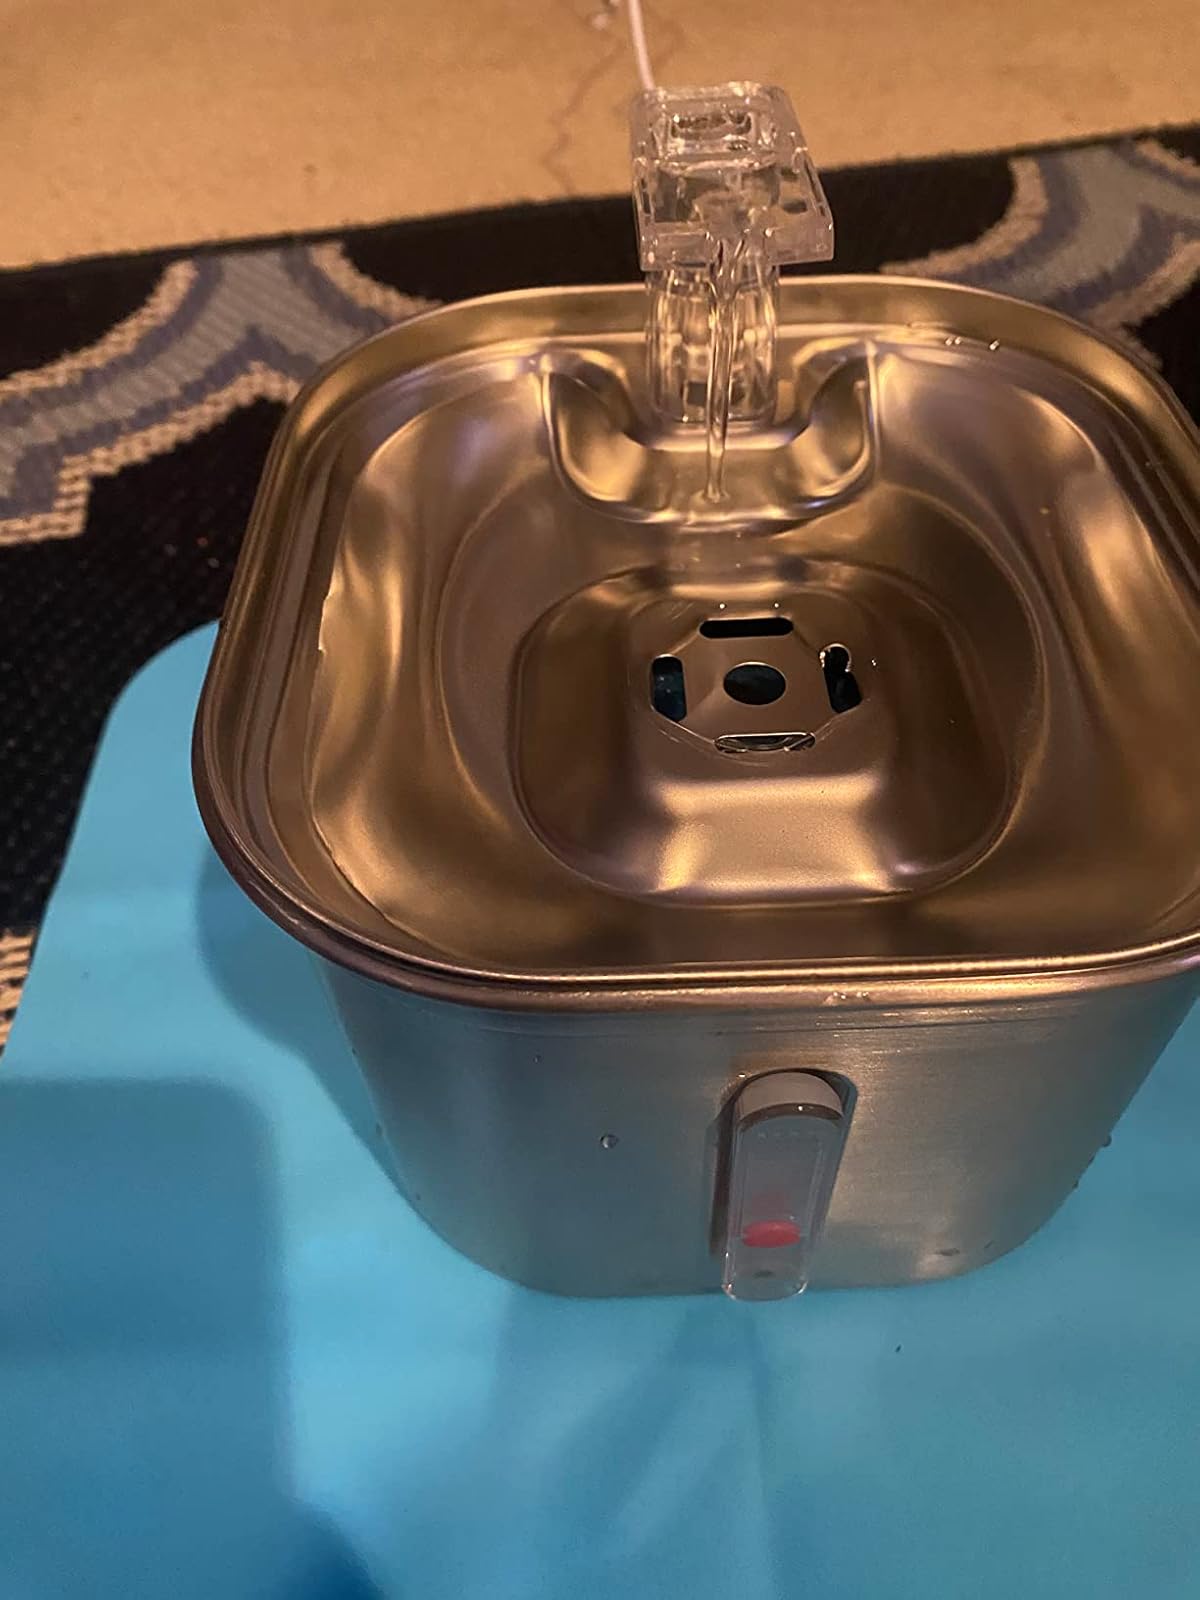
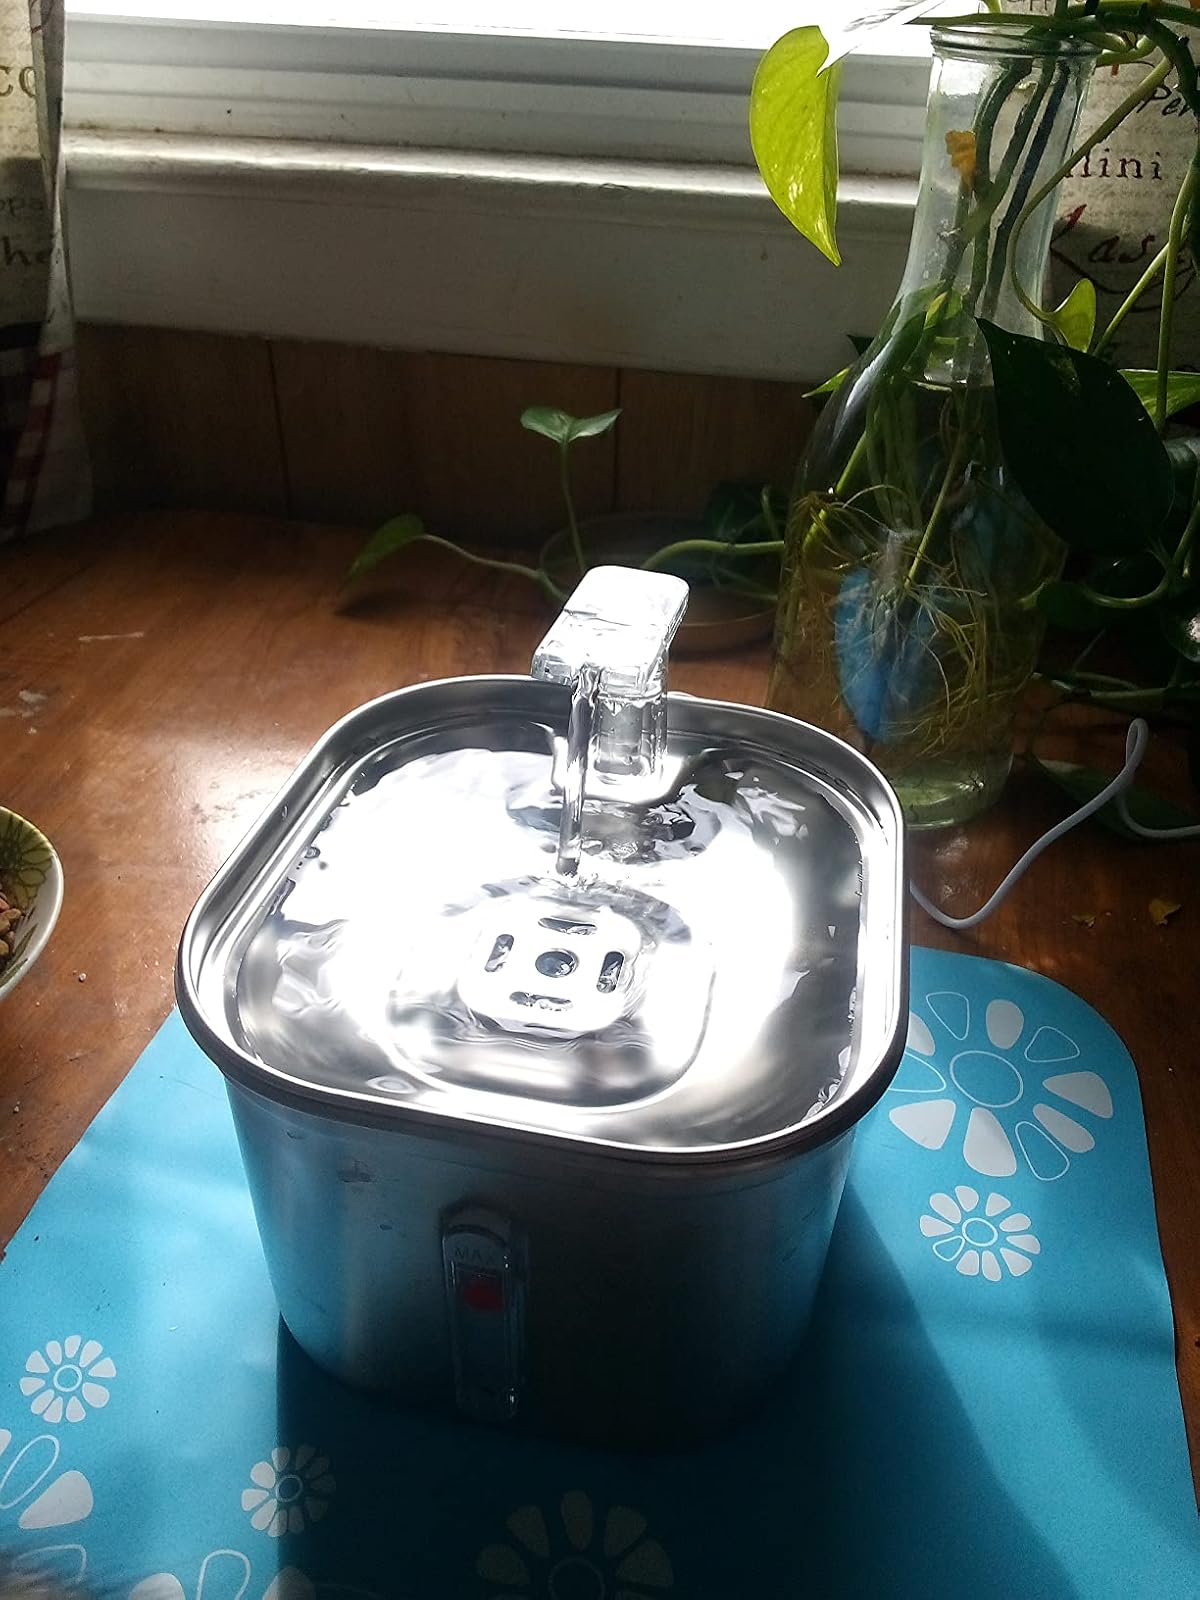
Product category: items_bowl
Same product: yes